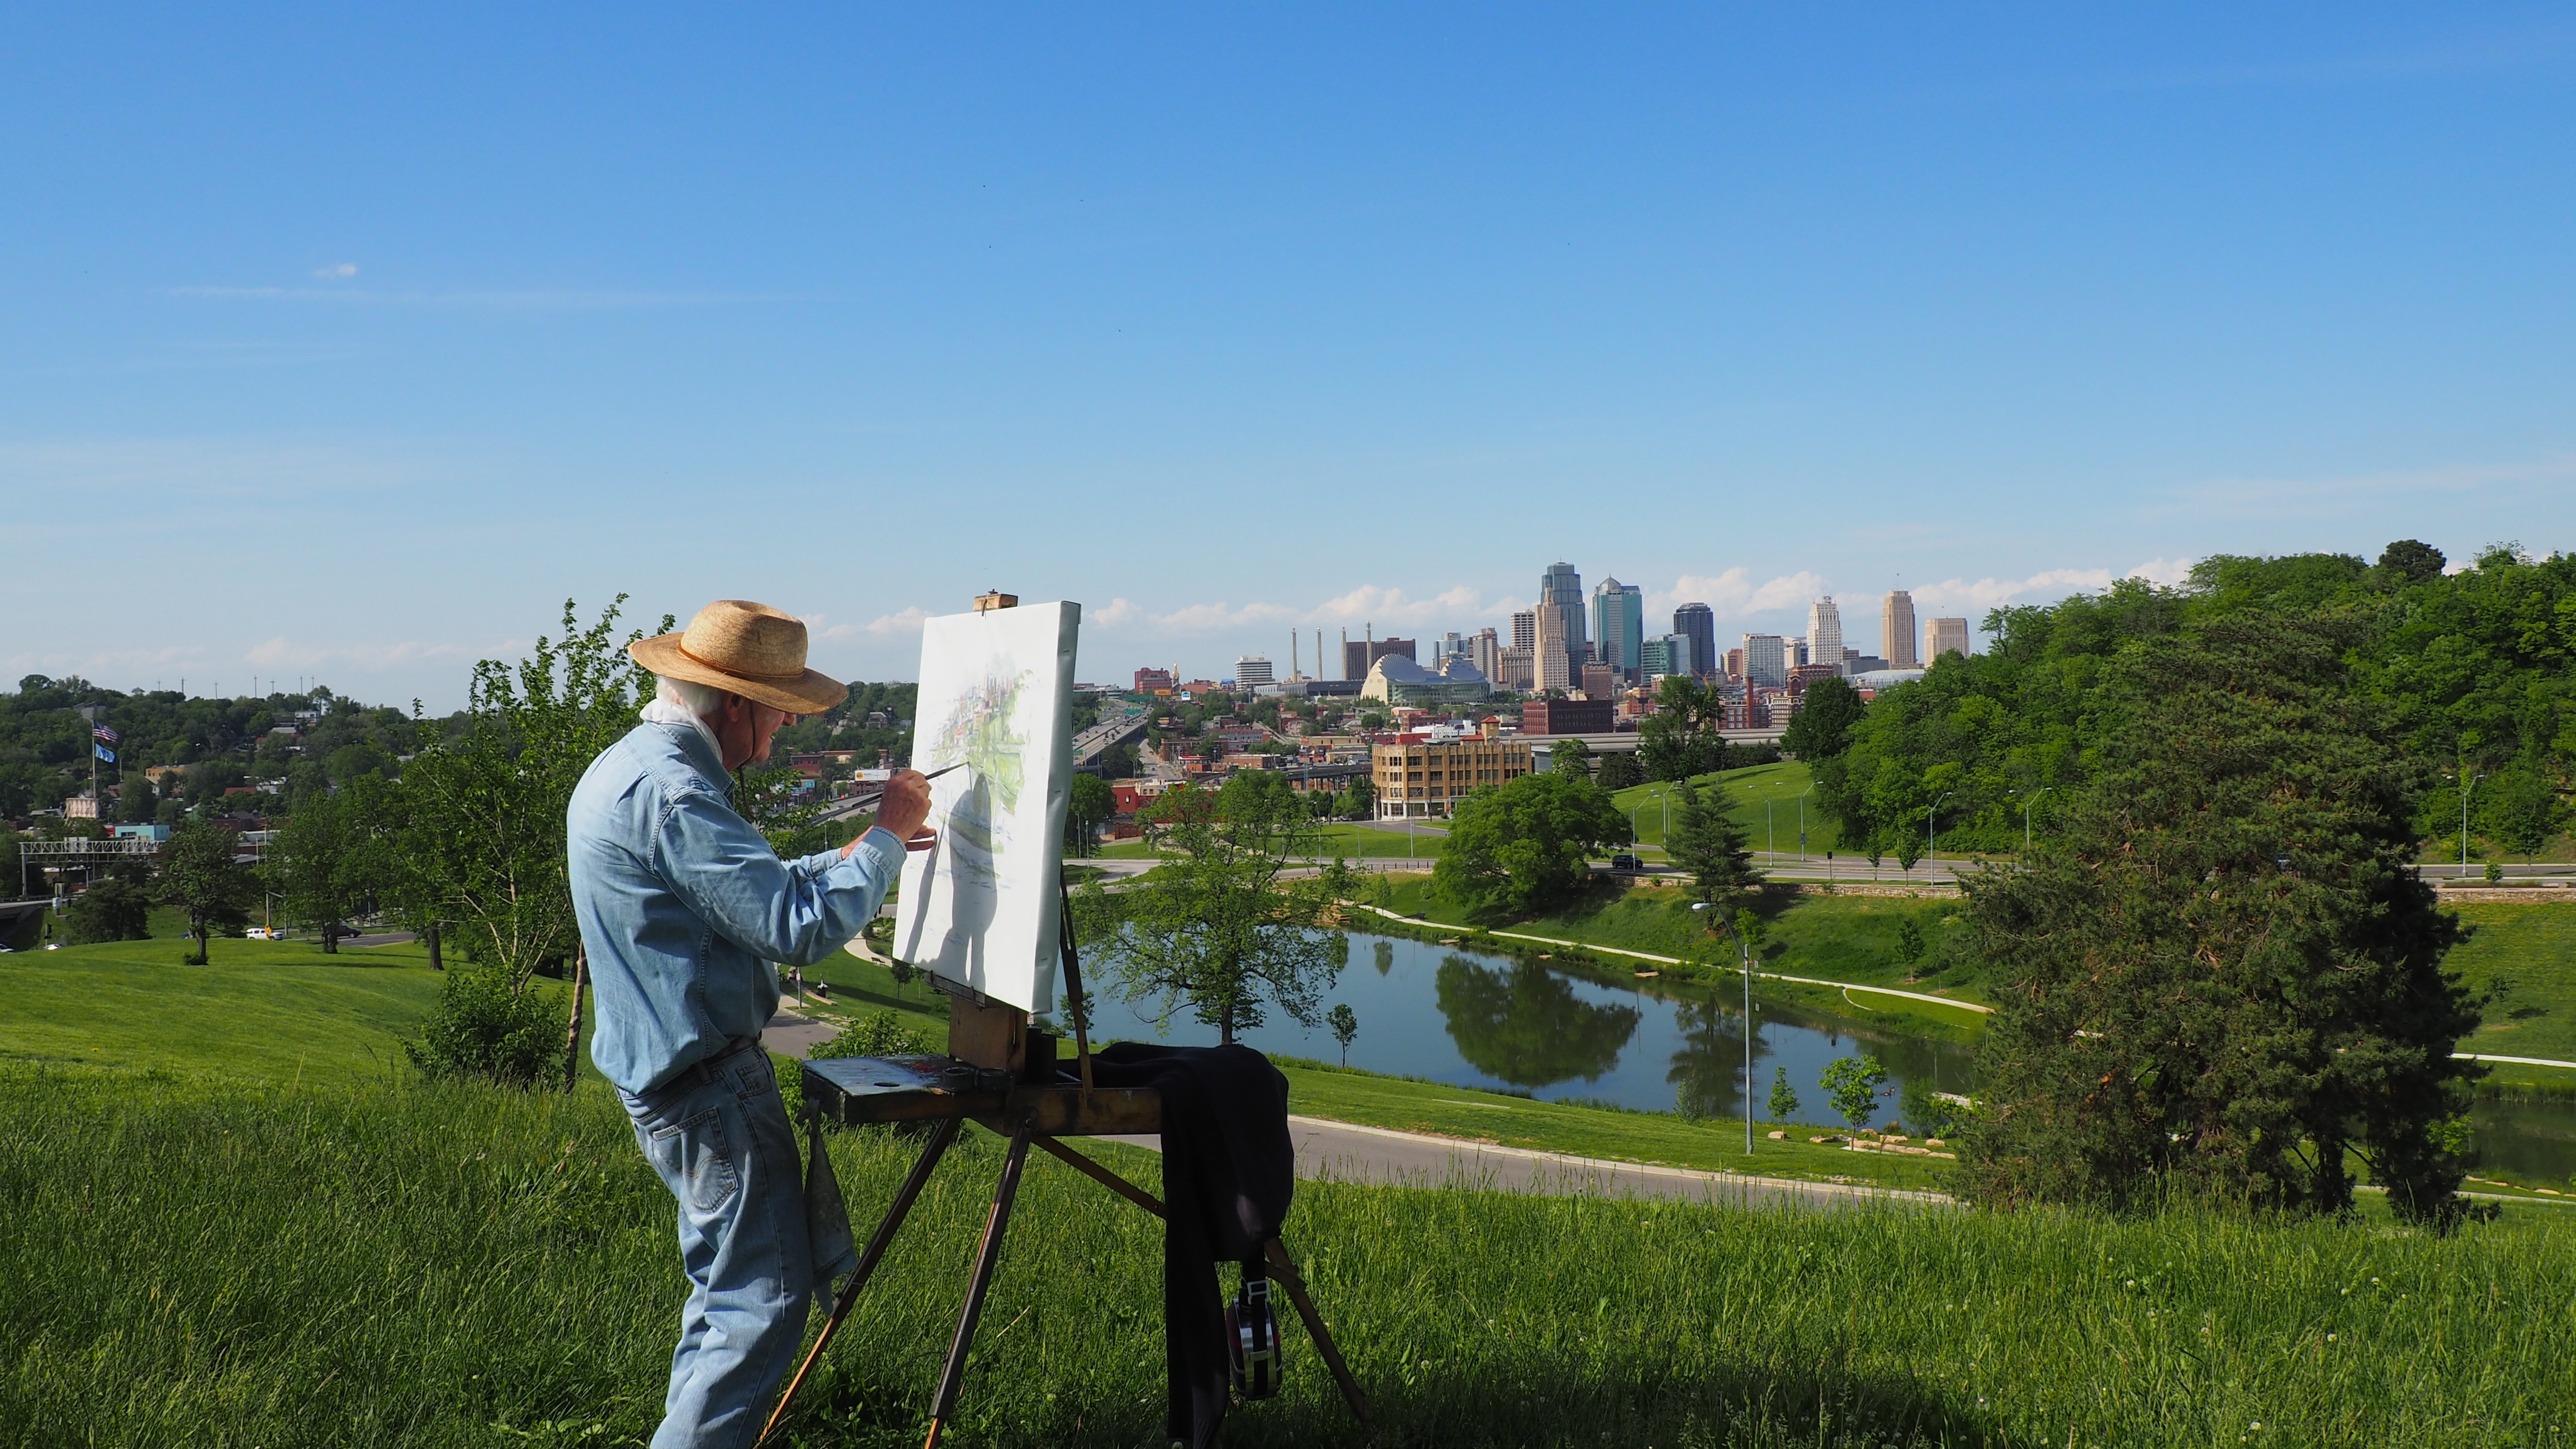
walking, lawn, paint, tourism, painting, elder, painter, man painting, professional painter, happy man painting, person painting, older man painting, adult painting, city painting, painting the city